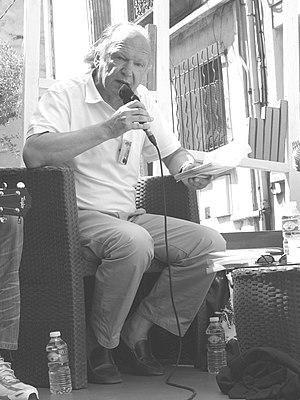
Sète, festival Voix Vives de Méditerranée en Méditerrannée, 2012
Guy Goffette est un poète et écrivain belge né le 18 avril 1947 à Jamoigne. Il vit et travaille à Paris.